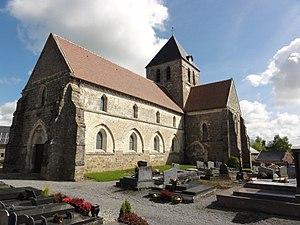
L'église Saint-Martin est une église située à Barenton-sur-Serre, en France.